Emperor Suinin

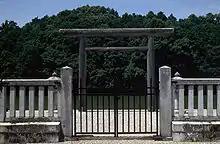
Official mausoleum ("misasagi") of Emperor Suinin, Nara Prefecture

Emperor Suinin is regarded by historians as a "legendary Emperor" as there is insufficient material available for further verification and study. Unlike Emperor Sujin, there is less known about Suinin to possibly support his existence. In either case (fictional or not), the name Suinin"-tennō" was assigned to him posthumously by later generations. His name might have been regularized centuries after the lifetime ascribed to Suinin, possibly during the time in which legends about the origins of the imperial dynasty were compiled as the chronicles known today as the "Kojiki". Suinin's longevity was also written down by later compilers, who may have unrealistically extended his age to fill in time gaps. While the actual site of Suinin's grave is not known, the Emperor is traditionally venerated at a memorial Shinto shrine ("misasagi") at Nishi-machi, Amagatsuji, Nara City. The Imperial Household Agency designates this location as Suinin's mausoleum, and is formally named "Sugawara no Fushimi no higashi no misasagi".